American logistics in the Western Allied invasion of Germany

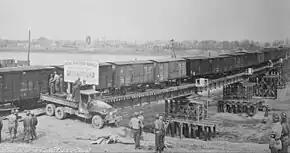
A train crosses the bridge

This provided an opportunity to move more supplies forward. In the week ending 10 February, were delivered by rail, and another the following week. To move these supplies to the dumps, the Ninth Army's twenty-seven truck companies were augmented with ten from the 12th Army Group and three borrowed from the First Army. About 30 percent of the automotive spare parts required for Operation Grenade were obtained from recovered salvage, allowing more signals and engineering stores to be brought forward. In preparation for the advance to the Rhine, one of the Ninth Army's light tank battalions and the reconnaissance units of its armored and infantry divisions were reequipped with the new M24 Chaffee light tank, and nine tank destroyer battalions were reequipped, six of them with the M36 tank destroyer.